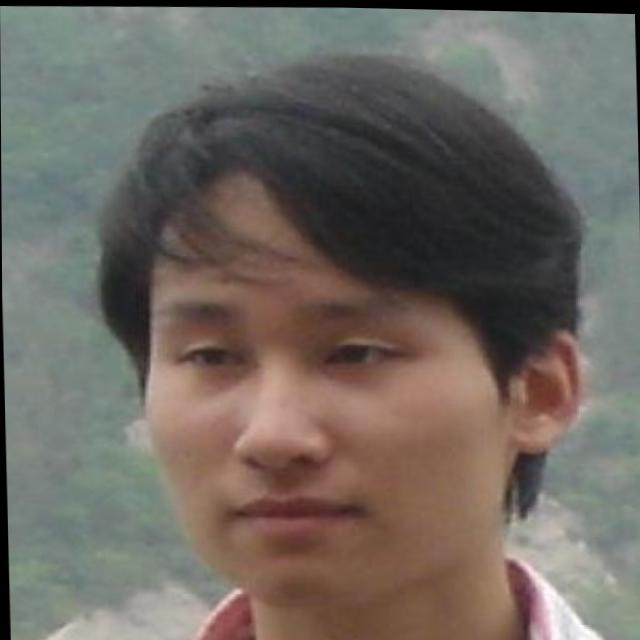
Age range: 21-44